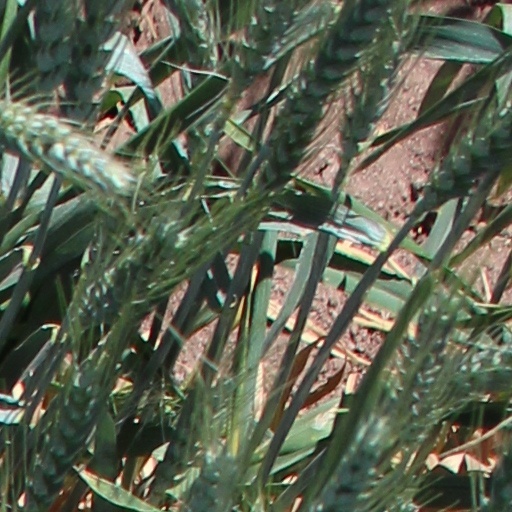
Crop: wheat